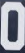
Number: 0